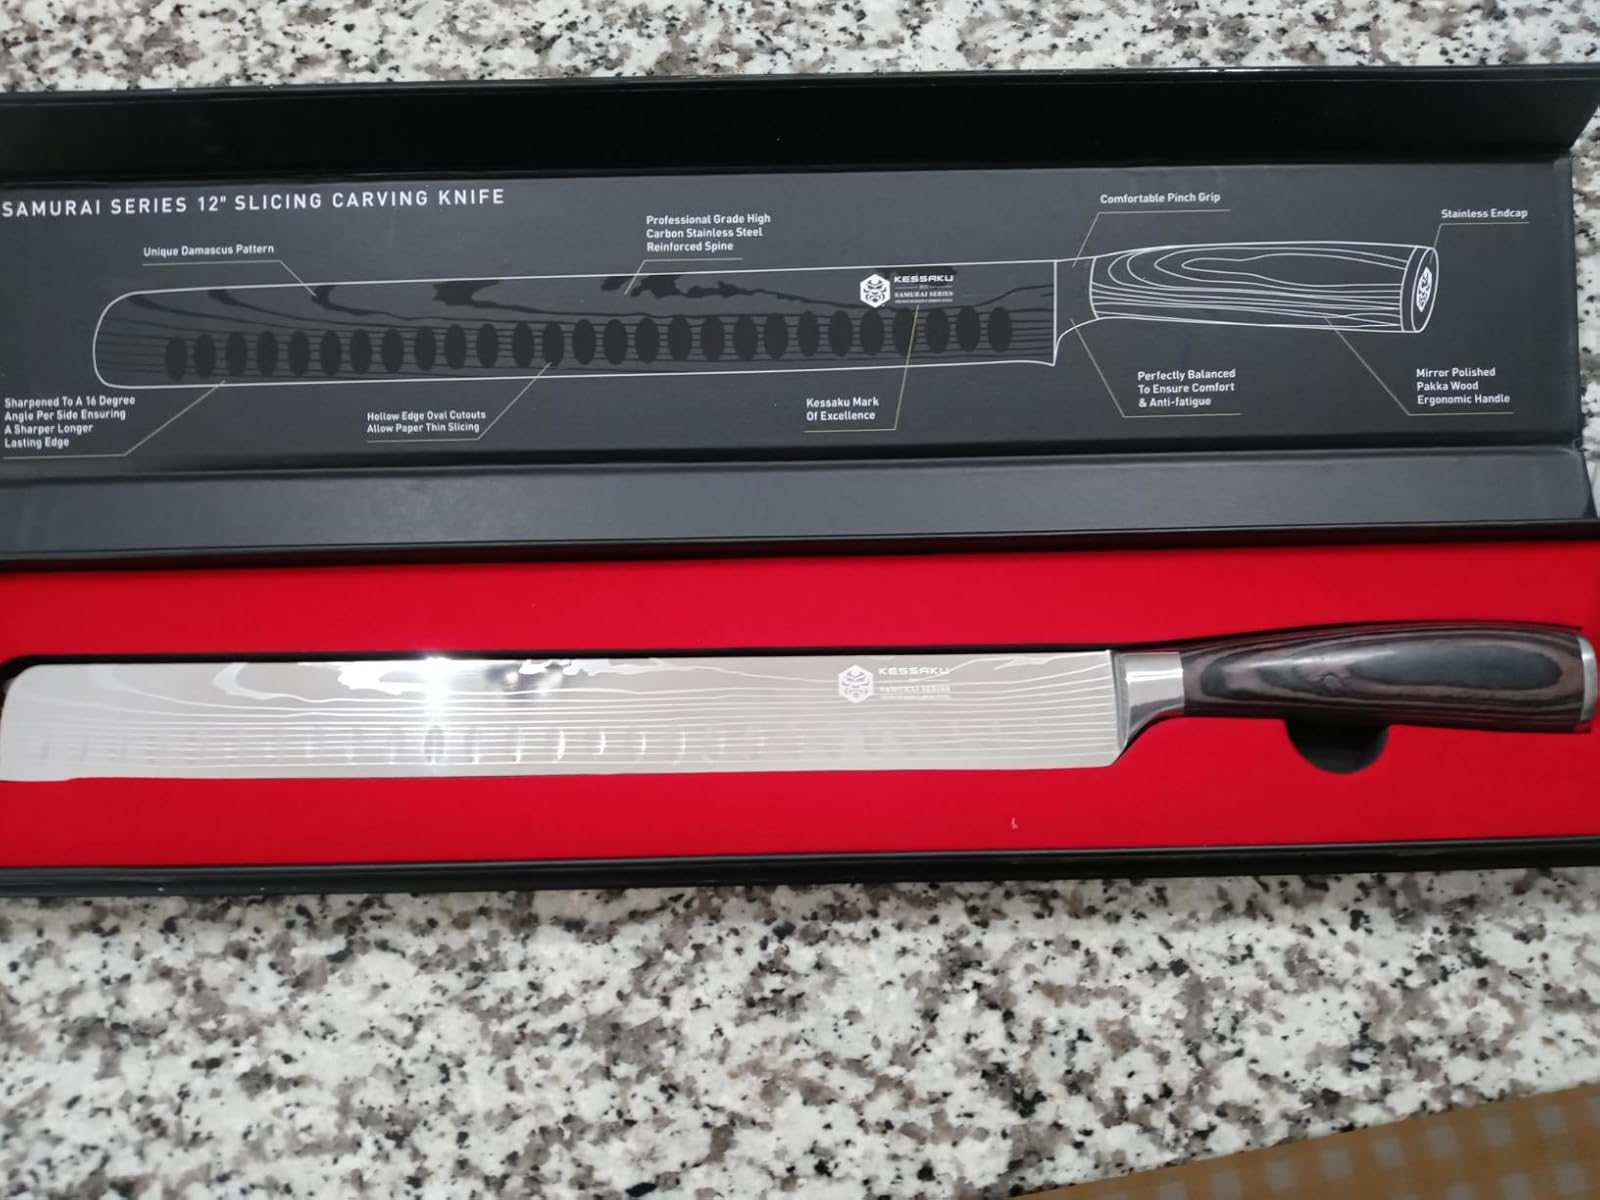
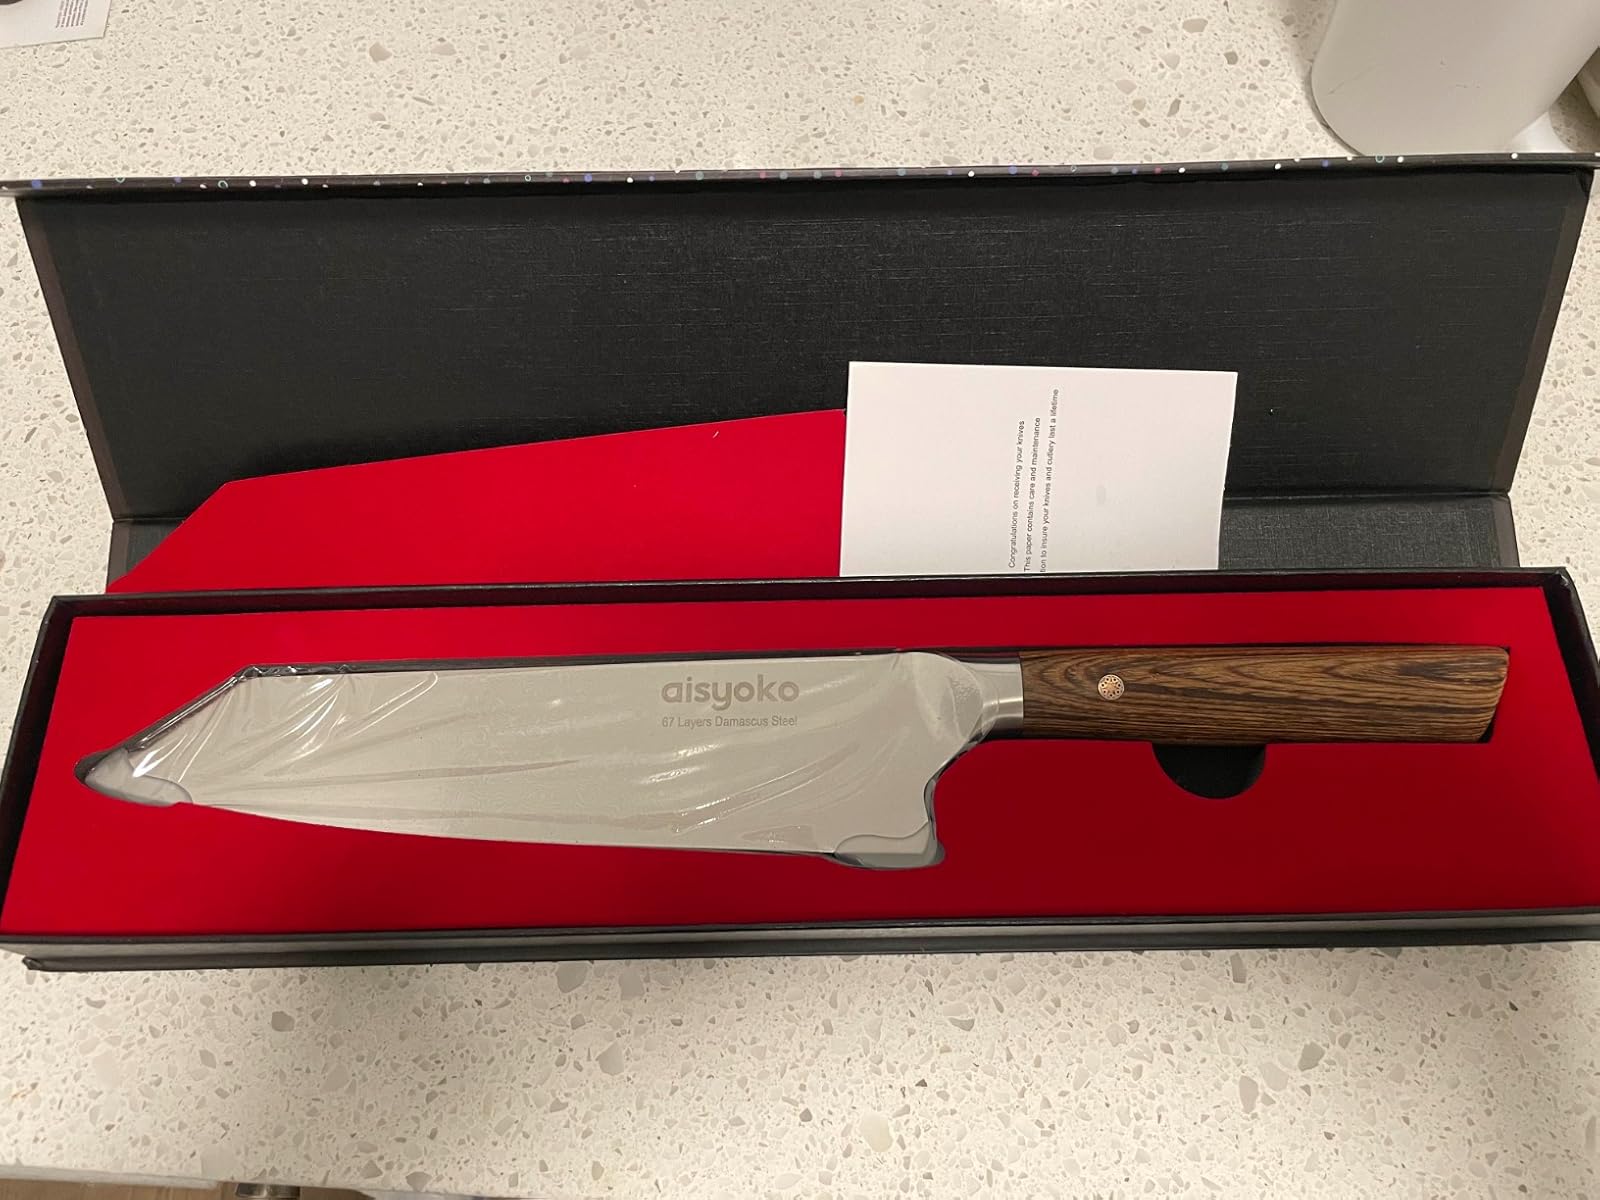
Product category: items_knife
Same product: no